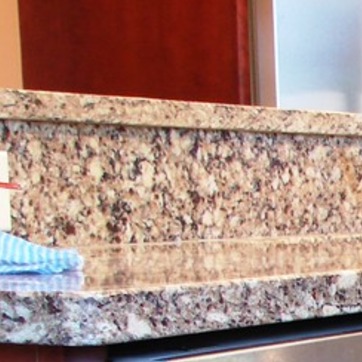
Material: polishedstone